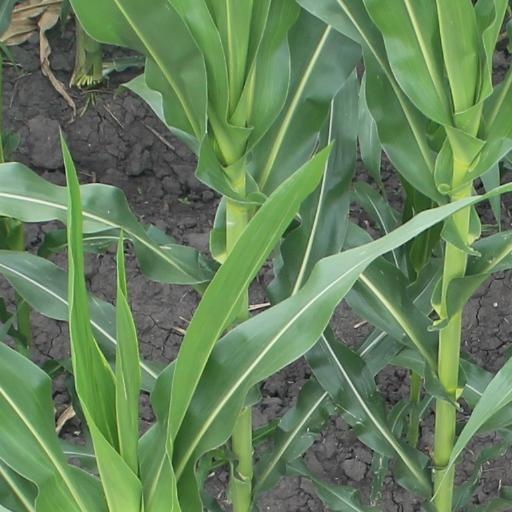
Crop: maize; corn